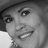
Emotion: happy